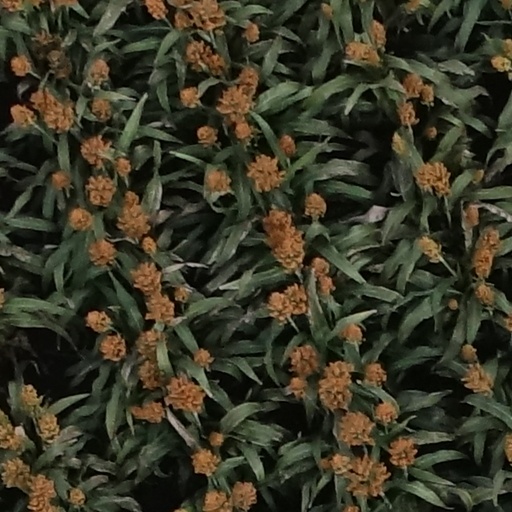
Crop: sorghum